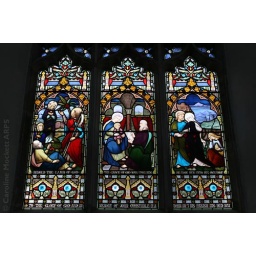
Stained glass window in East Bergholt church, dedicated to John Constable. Ref: D355-55